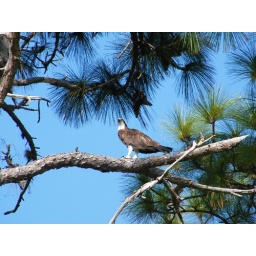
osprey looking beautiful in pine tree